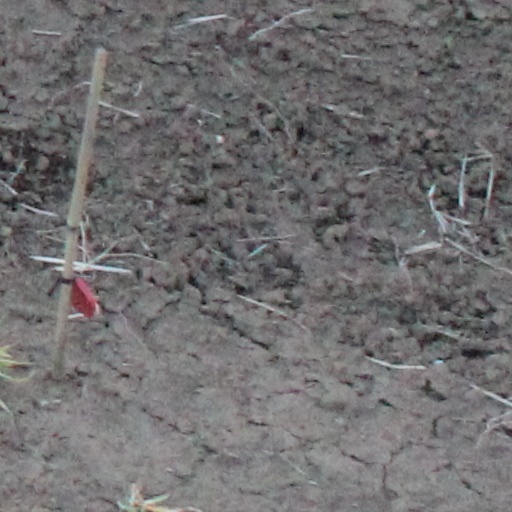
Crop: wheat